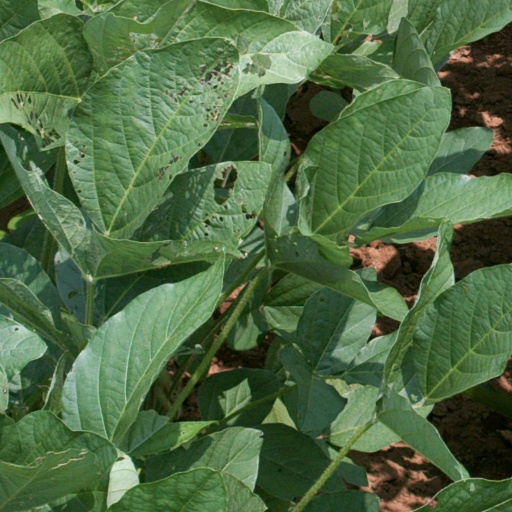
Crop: soybean